Johnstown Flood

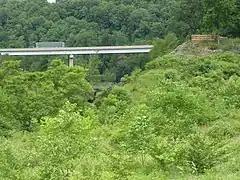
The remaining abutment of the South Fork Dam with the US-219 highway bridge downstream in the background

The city of Johnstown, Pennsylvania was founded in 1800 by Swiss immigrant Joseph Johns (anglicized from "Schantz") where the Stonycreek and Little Conemaugh rivers joined to form the Conemaugh River. It began to prosper with the building of the Pennsylvania Main Line Canal in 1836.